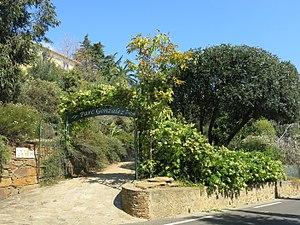
Entrée du parc Gonzalez à Bormes-les-Mimosas (Var).
Le Parc Gonzalez est un jardin botanique dans la commune de Bormes-les-Mimosas dans le département du Var.